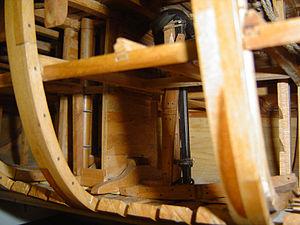
Le modélisme naval est une activité de loisir, qui consiste à construire un modèle à échelle réduite des navires anciens en bois, principalement de l'époque du XVIIᵉ et du XVIIIᵉ siècle, à partir de monographies.